Enger Tower

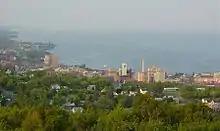
Duluth and the surrounding area from Enger Tower

Enger Tower stands above Lake Superior, providing panoramic views of the Twin Ports. The landmark is near Skyline Parkway Scenic Byway, a 28-mile byway route with scenic views of Lake Superior. Each of the tower's levels has windows that are accessible by stairs. A green beacon mounted on top of the tower can be seen for many miles. Originally the second floor contained several balcony sections. The balconies eventually fell into disrepair and were removed. Their former entrances were blocked with metal bars. Enger Tower is often lit up in honor of major events.